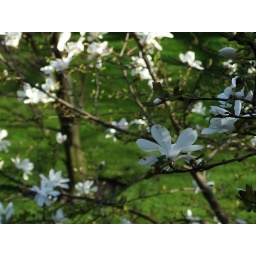
These flowers are all crazy bright white in the sun, but the ones in shadow looked kinda blue.